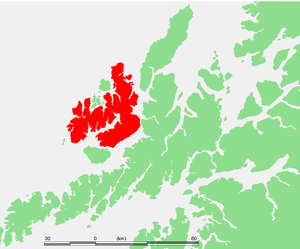
Langøya (Vesterålen)
Langøya
Langøya i Nordland er Norges tredje største ø, med et areal på 850,2 km² og 15.791 indbyggere. Øen er en del af Vesterålen. Hele Bø kommune, og dele af Øksnes, Sortland og Hadsel kommuner ligger her.